Old master print

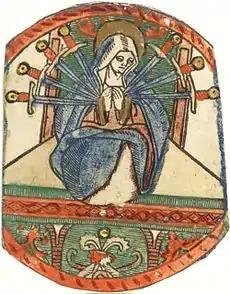
Anonymous German 15th-century woodcut, about 1480, with hand-colouring, including (unusually) spots of gold. 5.2 x 3.9 cm (similar to the original size on most screens)

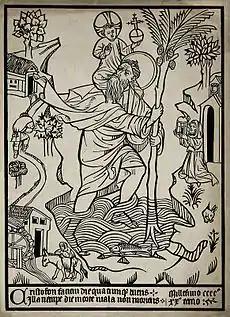
A woodcut of St Christopher dated 1423 (southern Germany); John Rylands Library

Woodcut blocks are printed with light pressure, and are capable of printing several thousand impressions, and even at this period some prints may well have been produced in that quantity. Many prints were hand-coloured, mostly in watercolour; in fact the hand-colouring of prints continued for many centuries, though dealers have removed it from many surviving examples. Italy, Germany, France and the Netherlands were the main areas of production; England does not seem to have produced any prints until about 1480. However prints are highly portable, and were transported across Europe. A Venetian document of 1441 already complains about cheap imports of playing cards damaging the local industry.